Drax Power Station

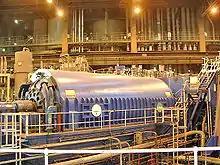
Generator unit No. 2

Coal is fed into one of 30 coal bunkers, each with a capacity of 1,000 tonnes. Each bunker feeds two of the 60 pulverisers, each of which can crush 36 tonnes of coal an hour. The station has six Babcock Power boilers, each weighing 4,000 tonnes. The powdered coal from ten pulverisers is blasted into each boiler through burners, which are ignited by propane. In 2003 the original burners were replaced by low nitrogen oxide burners.